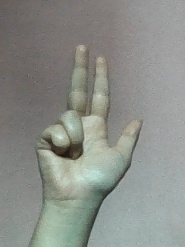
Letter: al